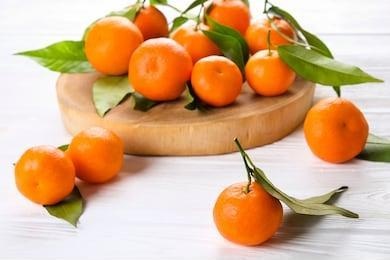
Label: mandarine